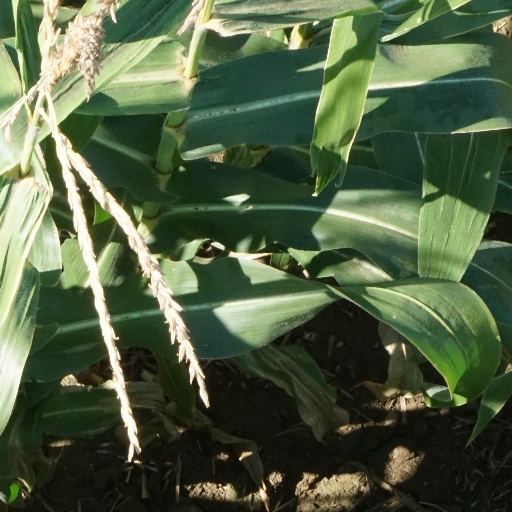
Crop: maize; corn